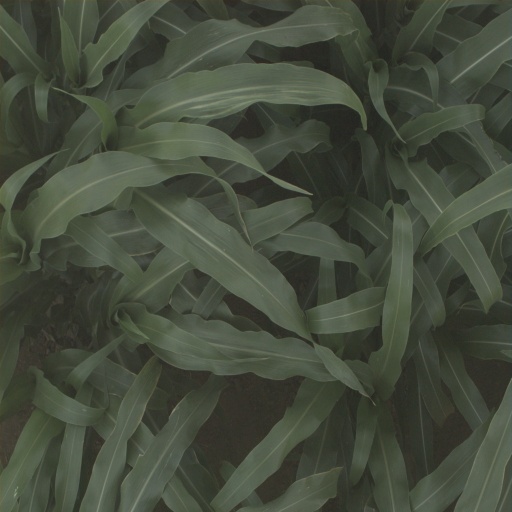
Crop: sorghum